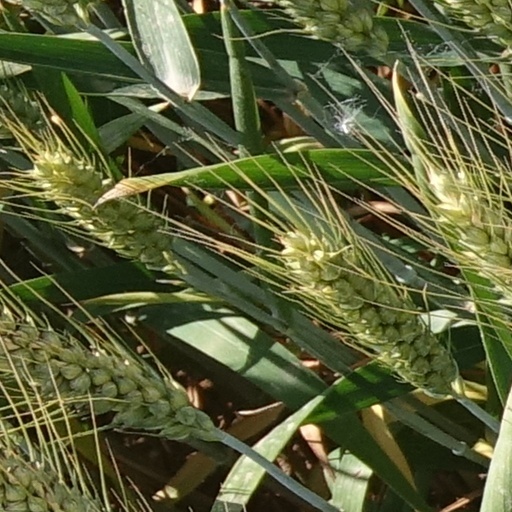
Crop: wheat